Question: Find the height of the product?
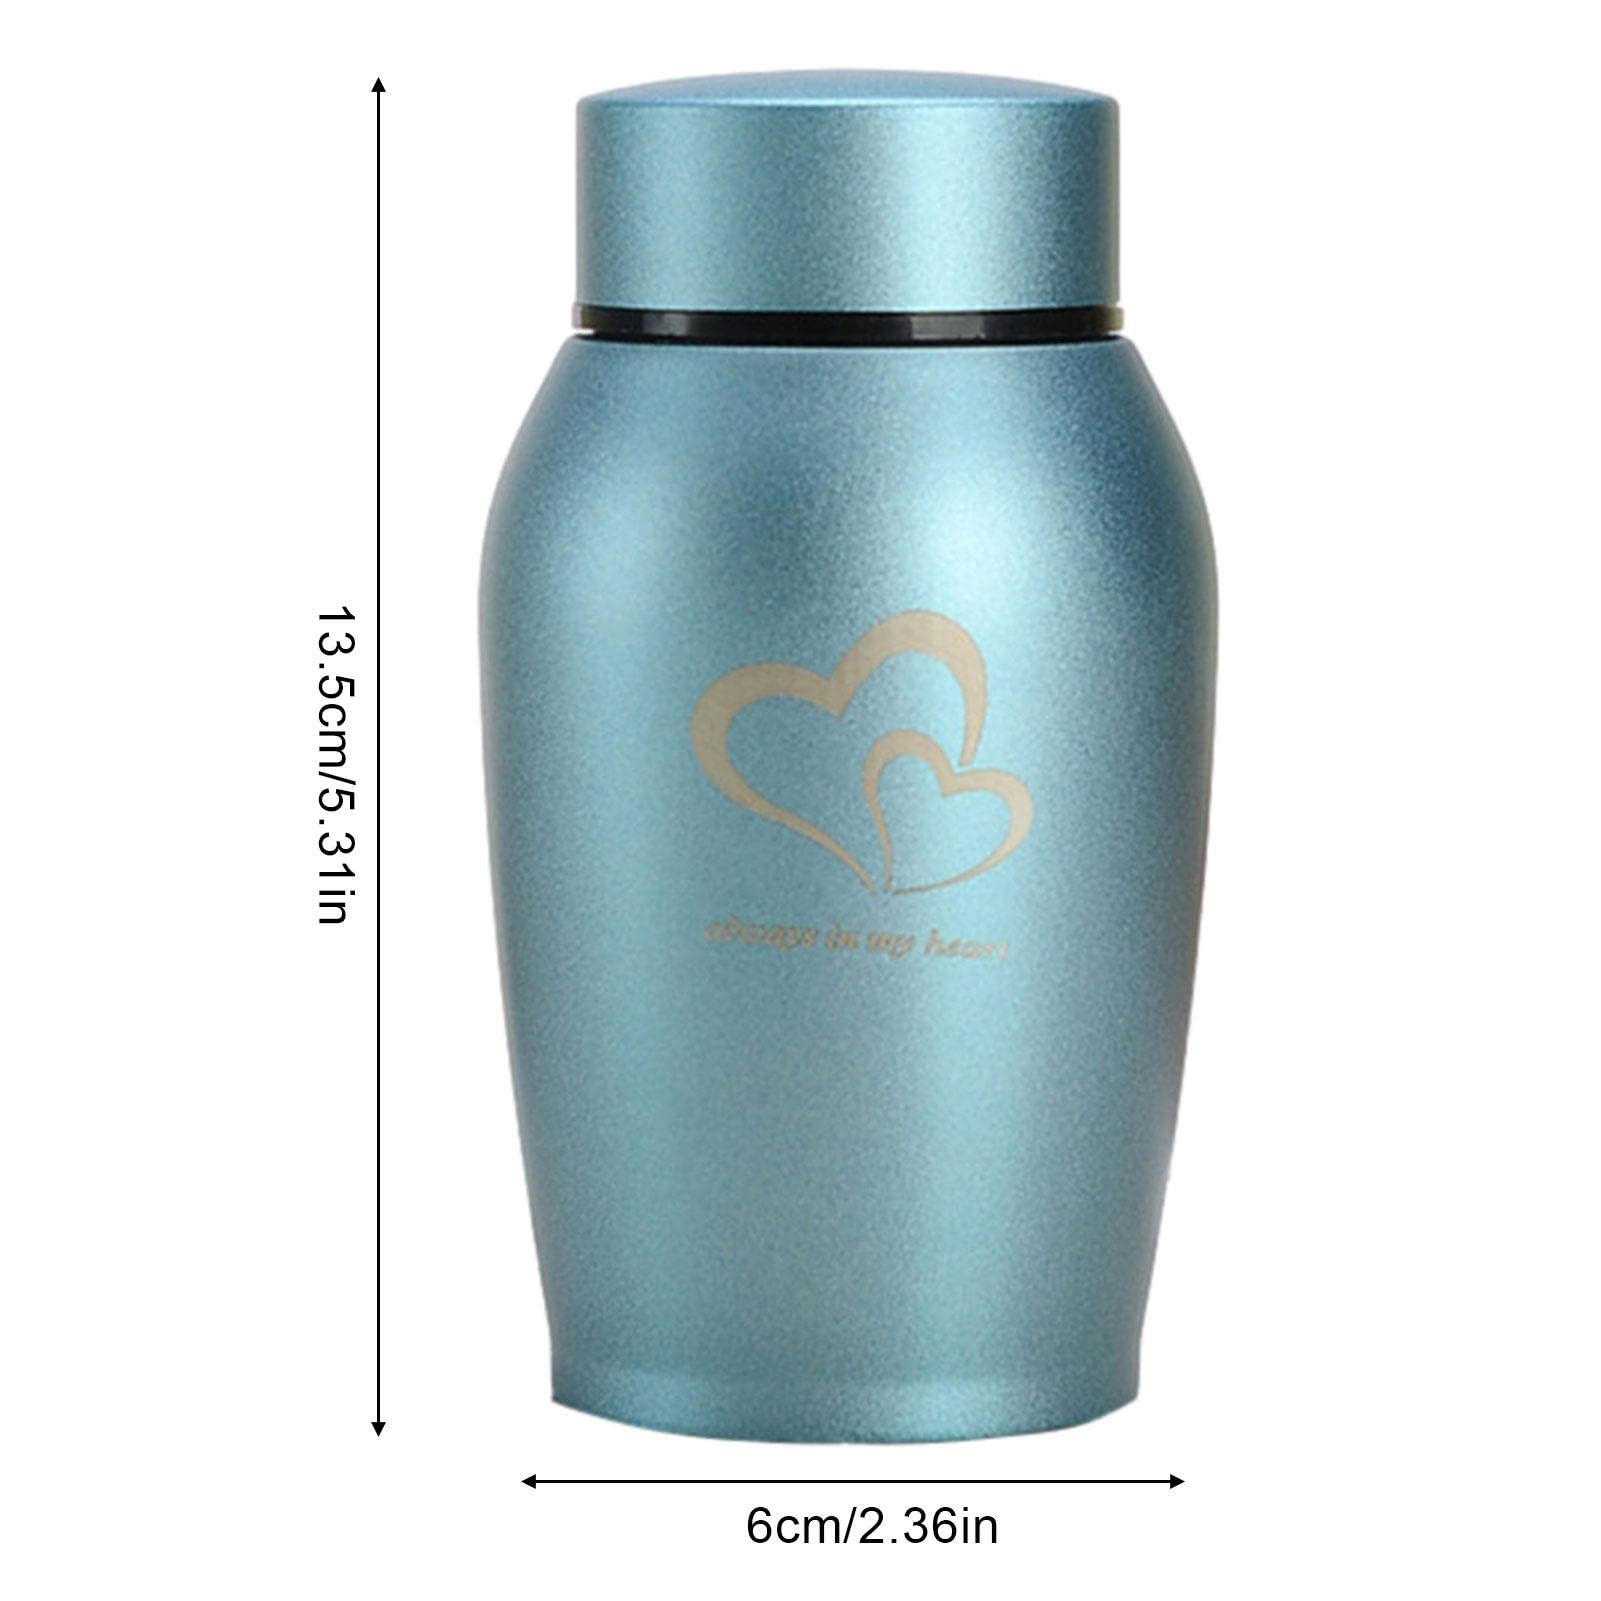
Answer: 13.5 centimetre